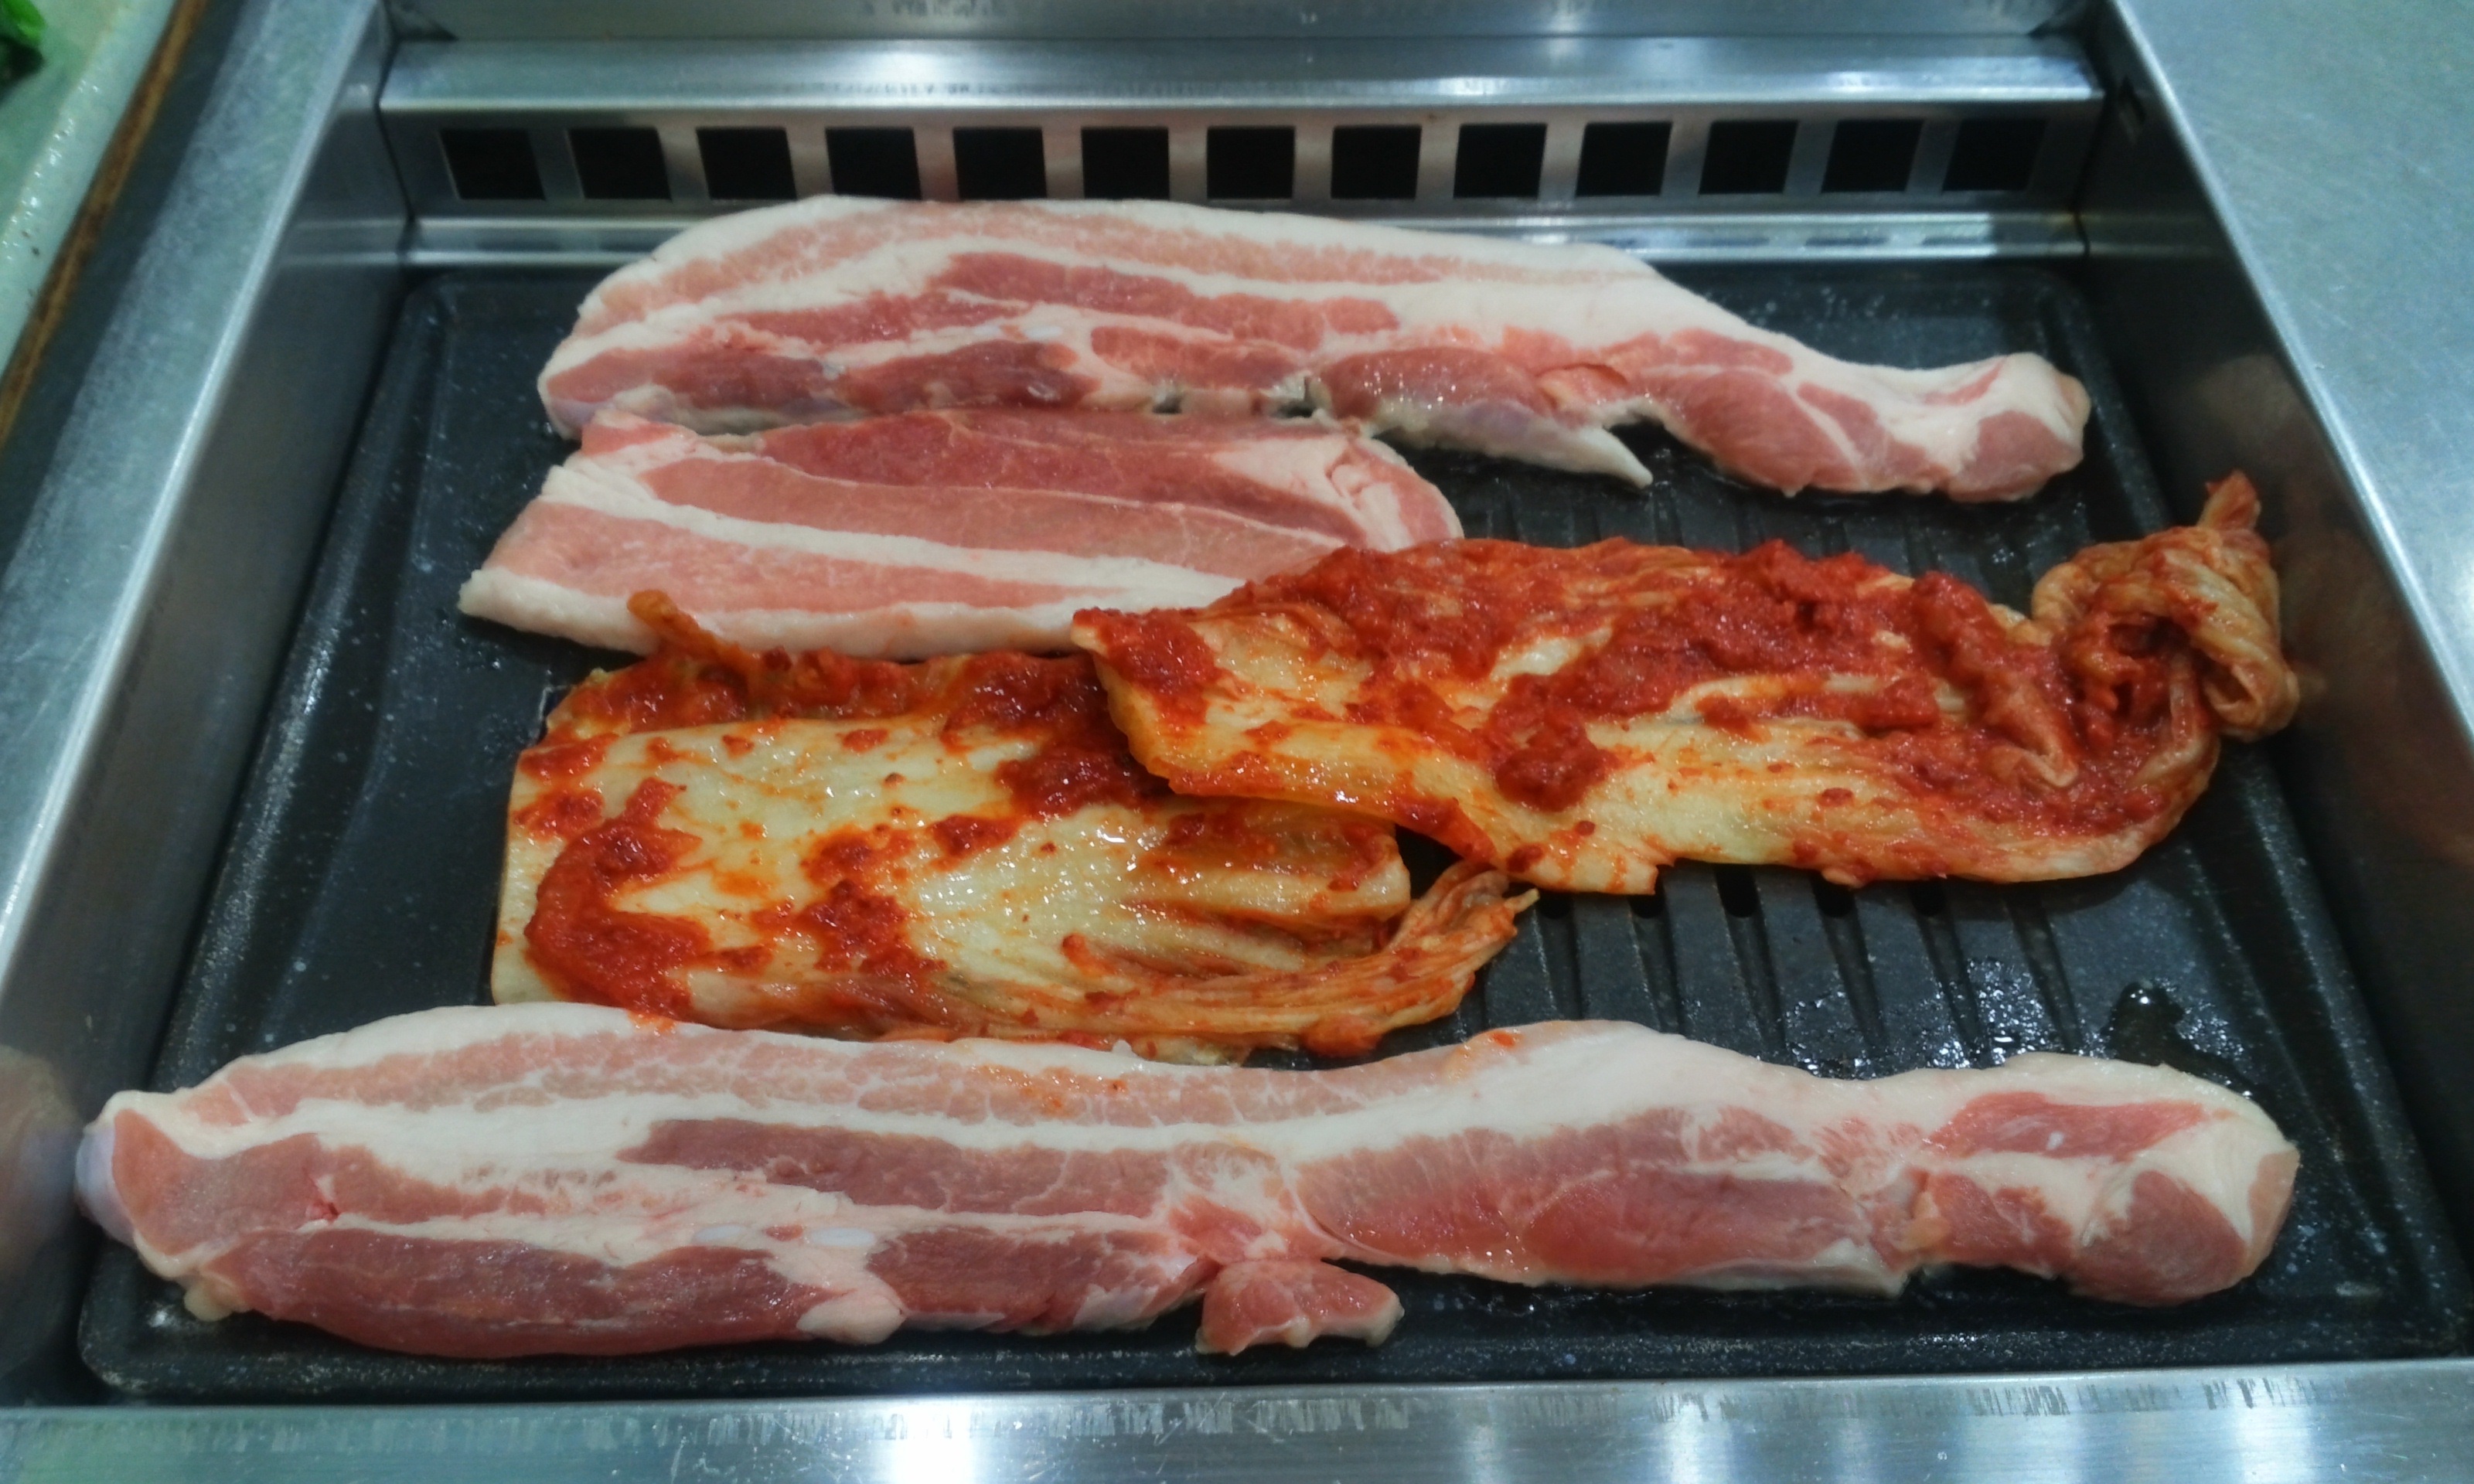
dish, meal, food, meat, pork, cuisine, bacon, asian food, animal source foods, kobe beef, samgyeopsal, kimchi grilled, pork belly kimchi